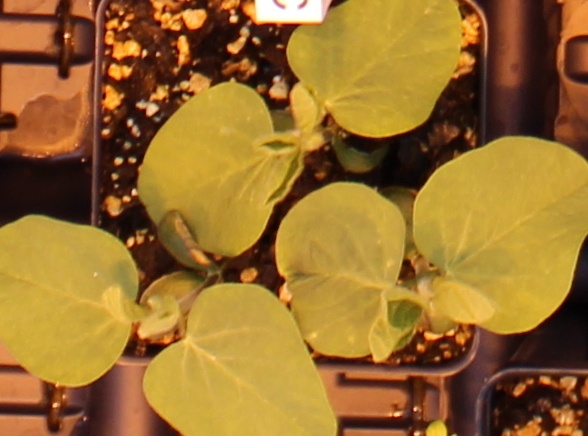
Label: Soybean